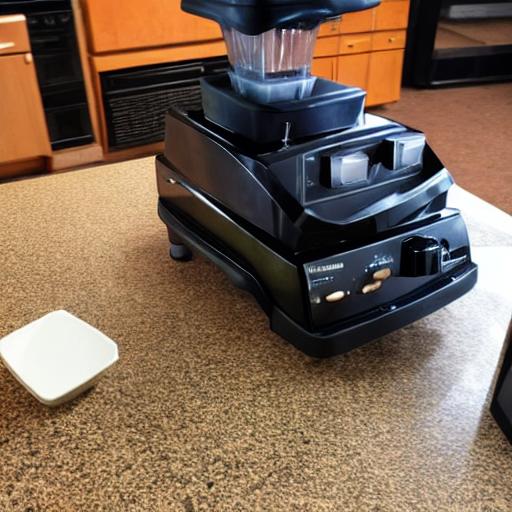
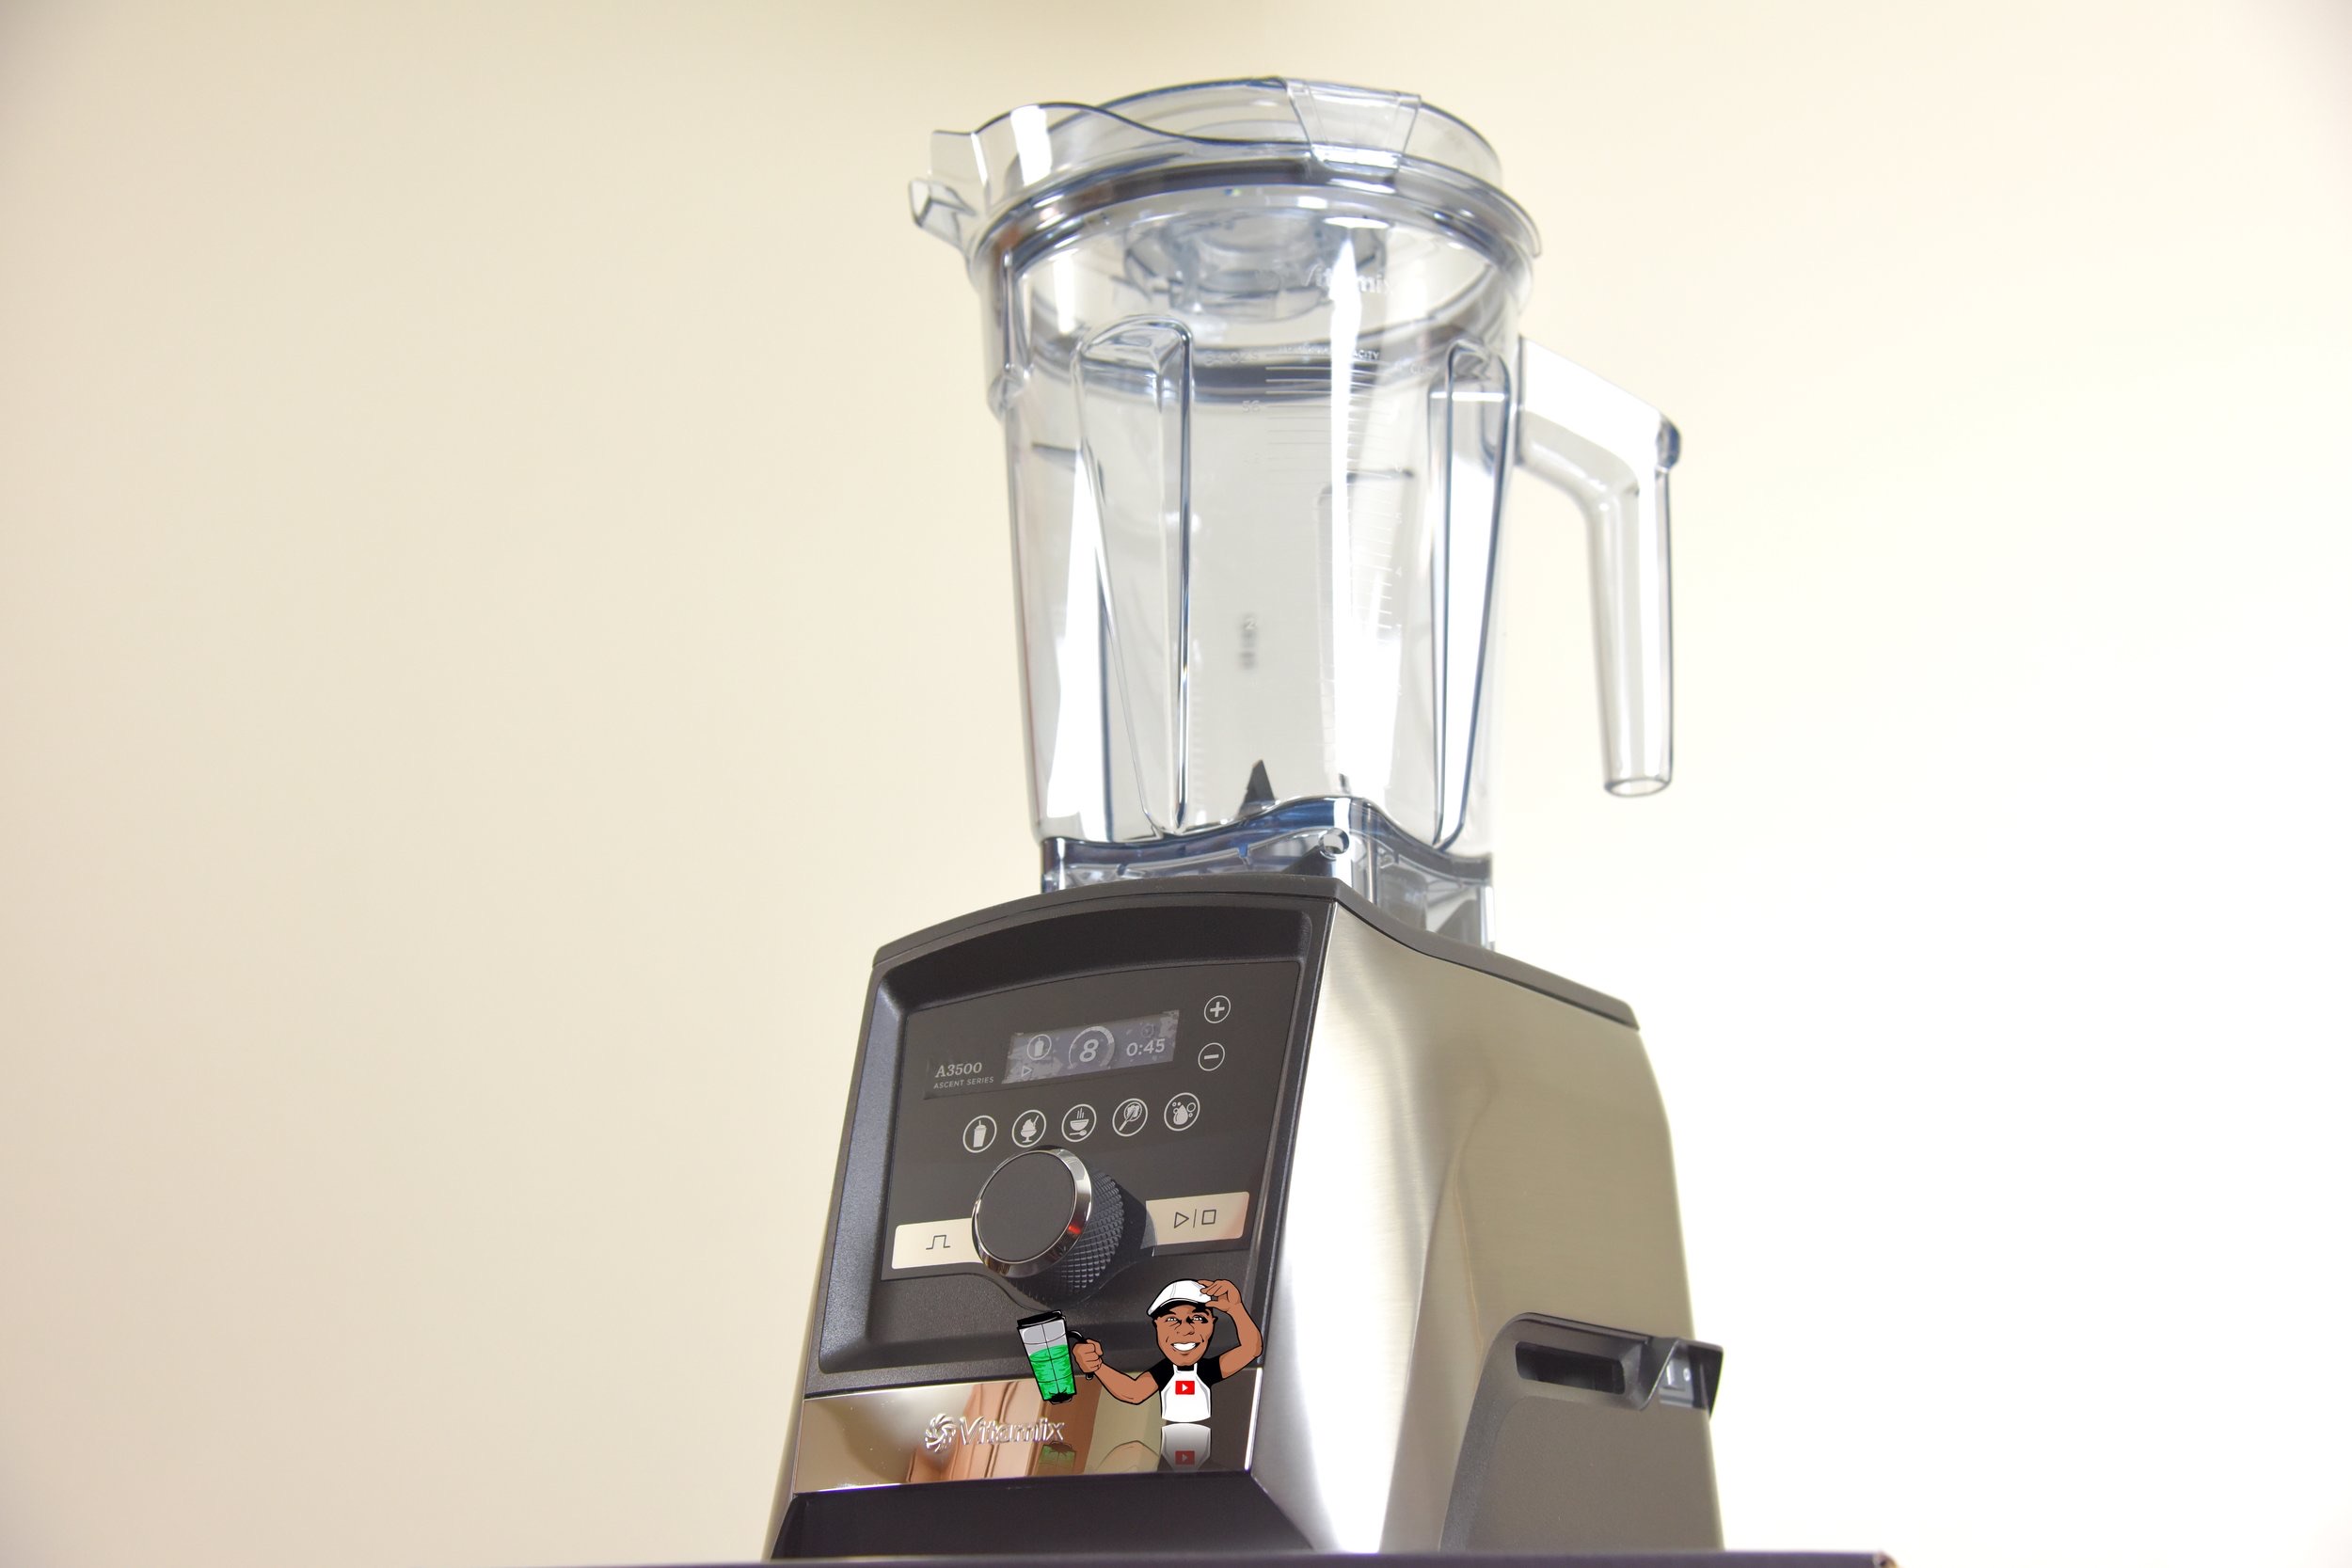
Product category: items_blender
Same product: no